Cyrano de Bergerac (Tamberg)

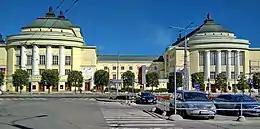
Estonia Theatre, home of the Estonian National Opera

Eino Tamberg was music director at the Tallinn Drama Theatre from 1952, worked as a sound engineer for the Estonian Radio from 1953, was a consultant in the Estonian Union of Composers from 1960, and taught composition at the Estonian Music and Theatre Academy from 1968. He composed "Cyrano de Bergerac", an opera in three acts and an epilogue, in 1974, setting a libretto that Jaan Kross based on Rostand 's 1897 play. The composer said in an interview that he was attracted to the title character, who had "a subtle nature of a poet" and was "a bold sword fighter. His scale of emotions ranges from poignant humour to the deepest of tragedies".